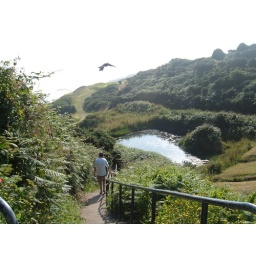
walking down steps towards silver. notice the bird that managed to get in the shot